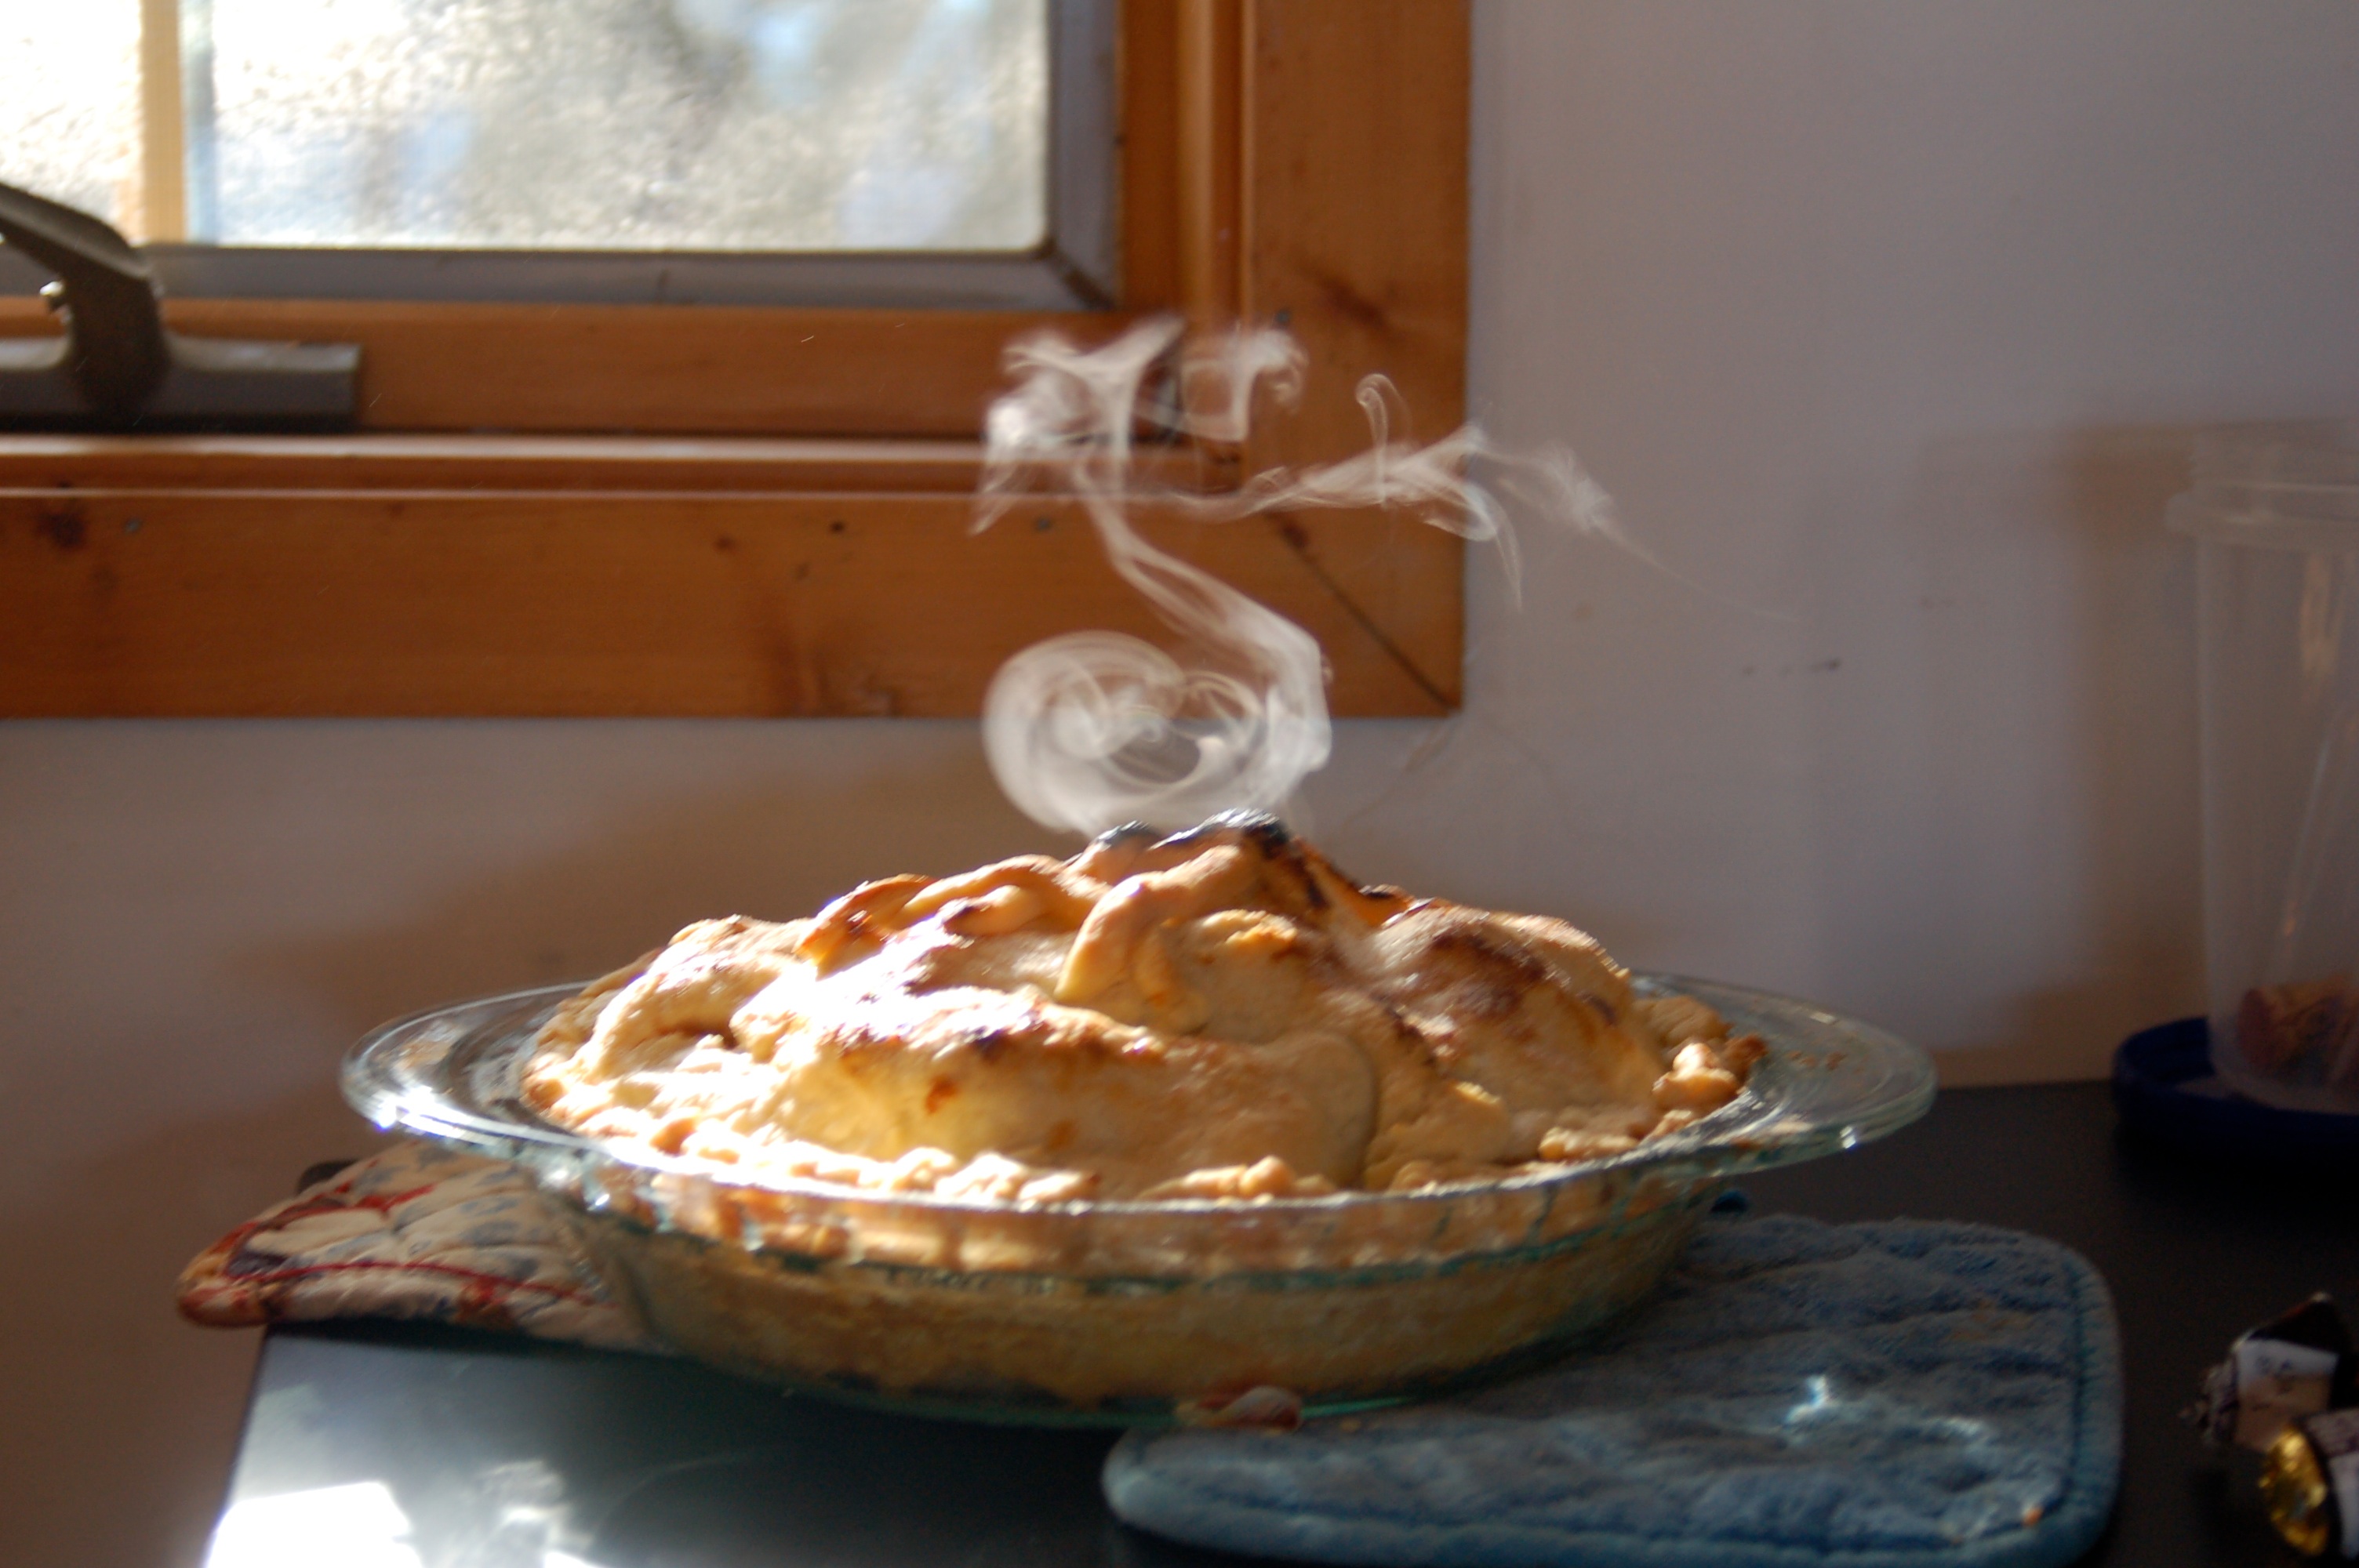
dish, meal, food, produce, breakfast, baking, dessert, pie